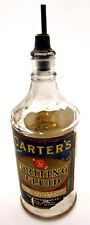
Waste category: glass